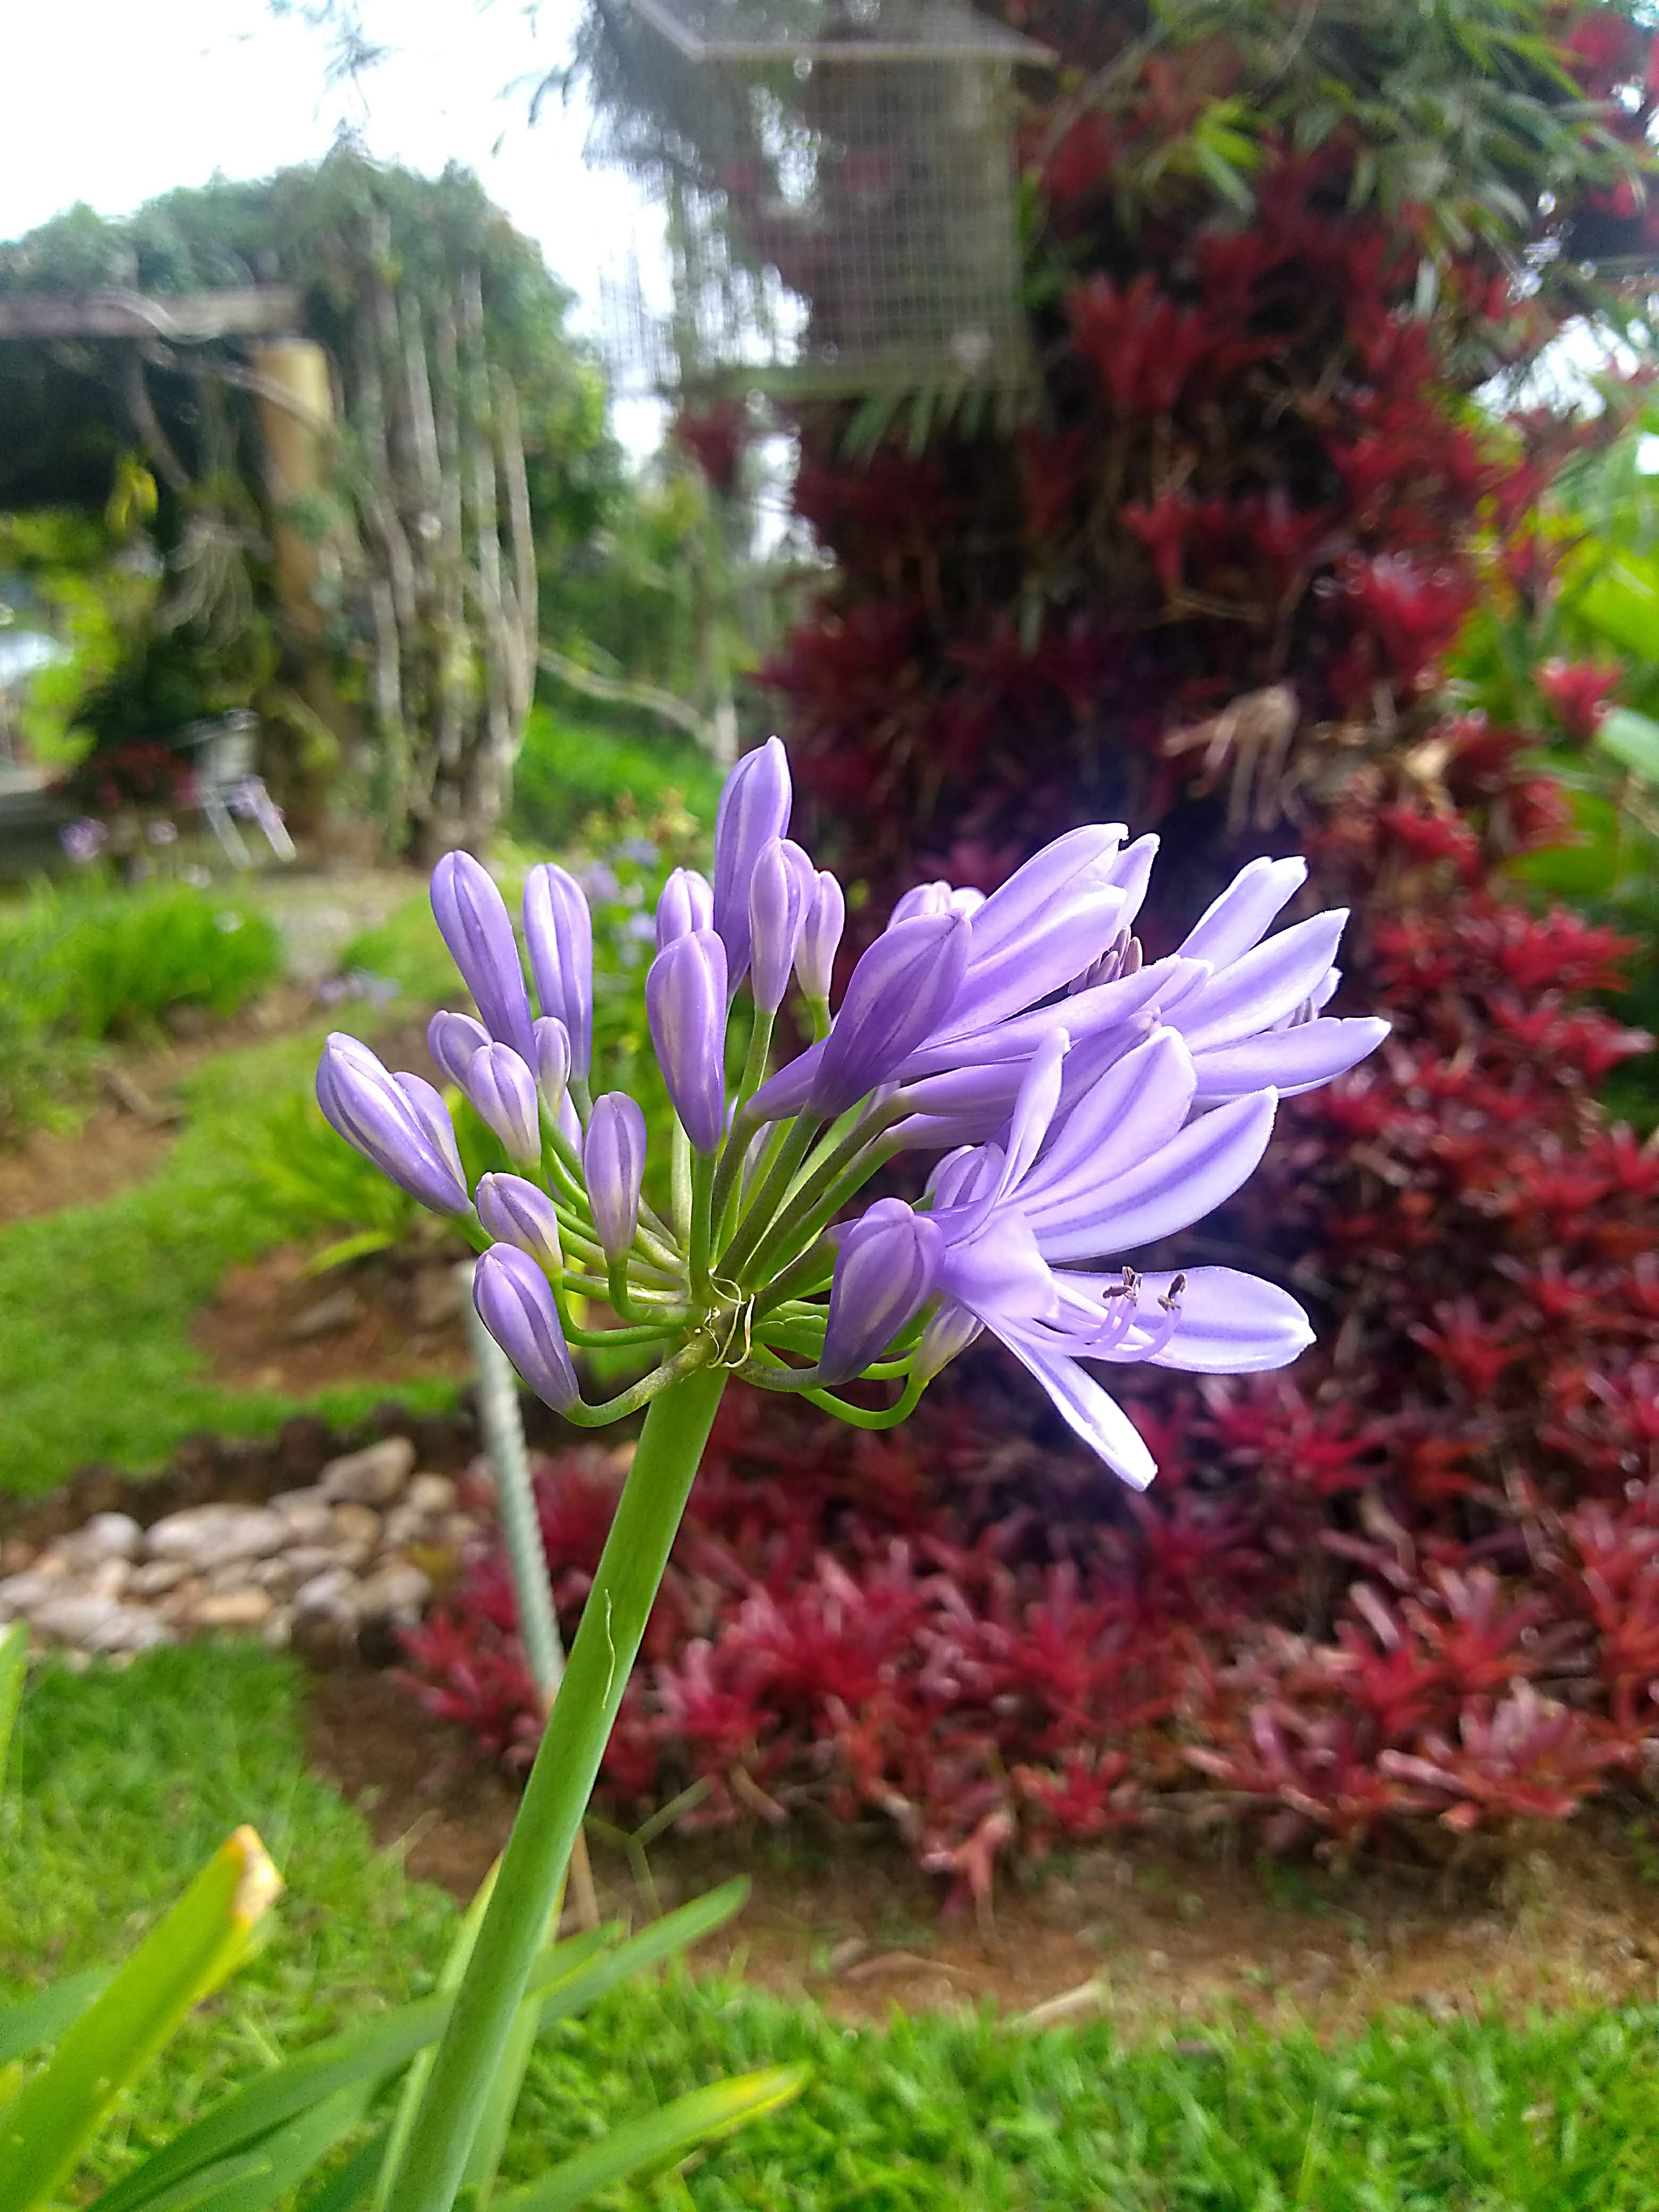
purple, flower, green, scenery, grass, plant, flora, spring